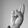
ASL letter: R